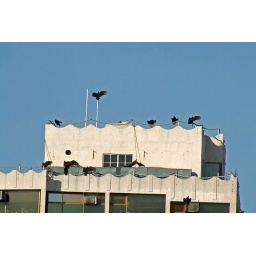
Just an ordinary commercial building near the city center, I found it interesting to see the vultures sitting atop the roof.